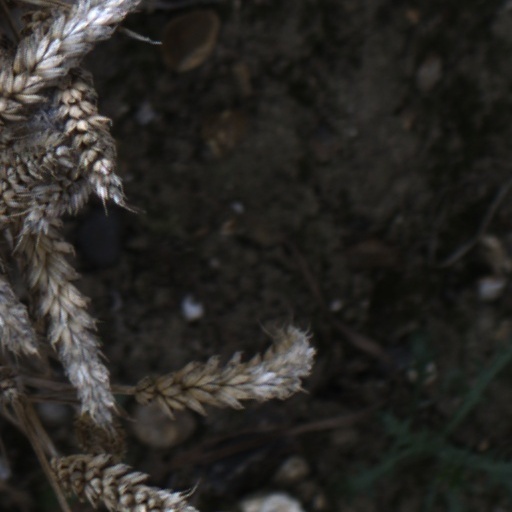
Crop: wheat